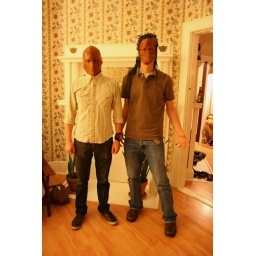
I wonder if I should be nervous about living in the same house as the person who made these...